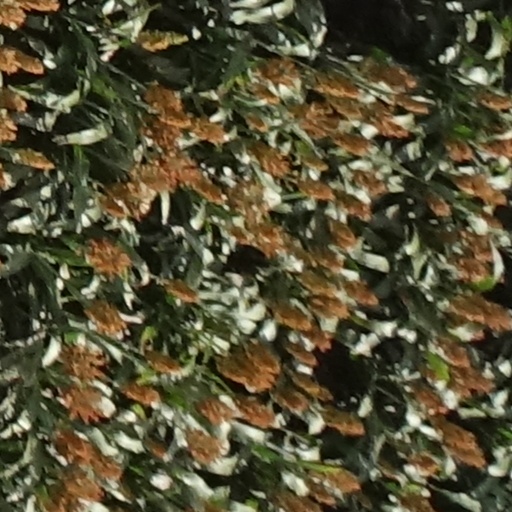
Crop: sorghum